1922 Polish presidential elections

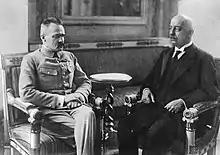
Piłsudski with president Narutowicz.

After the independence of Poland, the head of state was Naczelnik Państwa Józef Piłsudski. In a new constitution adopted by the Polish Sejm, the new head of state was to be the President of Republic of Poland - to be choose by the National Assembly (combined Sejm and Senate). After the parliamentary election, planning began for the first Polish presidential election in history.